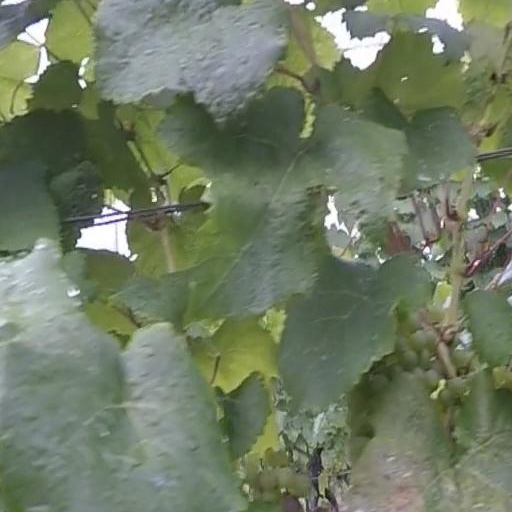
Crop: grape